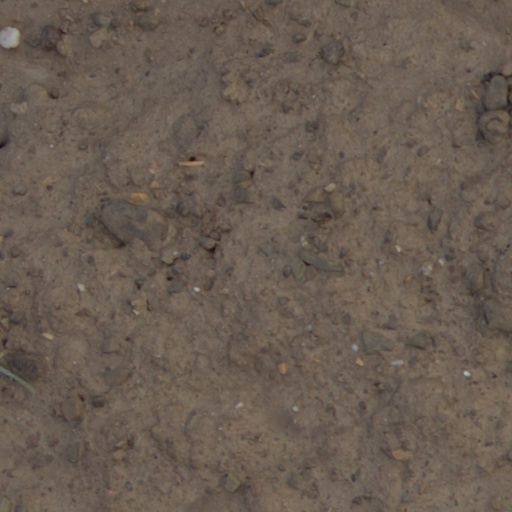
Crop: wheat